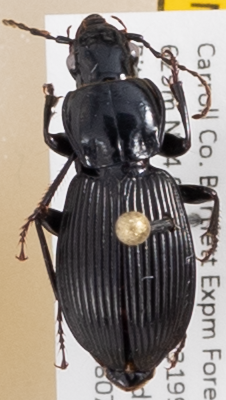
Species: Pterostichus coracinus
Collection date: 2019-08-07
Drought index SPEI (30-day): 0.264
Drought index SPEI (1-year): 1.13
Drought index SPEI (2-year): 0.88